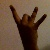
The image shows a hand gesture representing the number 8 in Indian Sign Language.